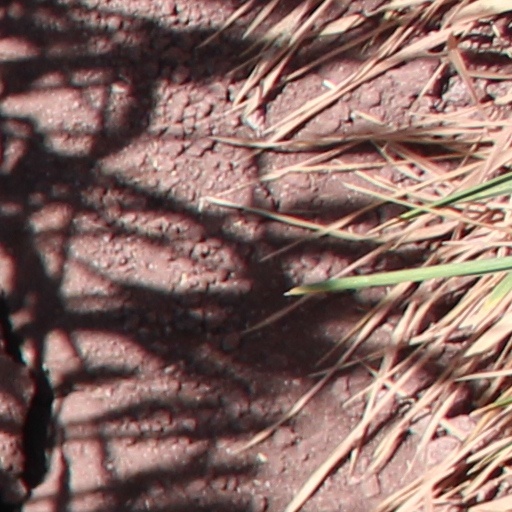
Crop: wheat